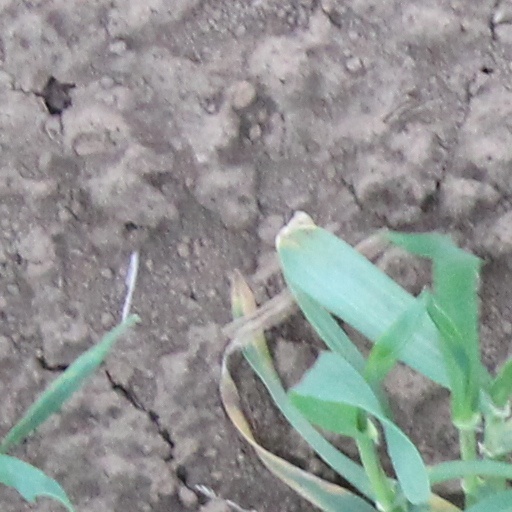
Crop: wheat